British company law

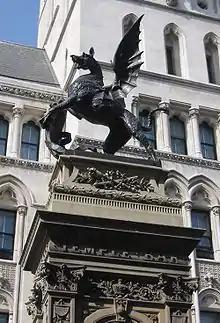
The Corporation of London, which governs the Square Mile from the Griffin at Temple Bar to the Tower of London, is an early example of a separate legal person.

A variety of companies may be incorporated under the Companies Act 2006. The people interested in starting the enterprise - the prospective directors, employees and shareholders - may choose, firstly, an unlimited or a limited company. "Unlimited" will mean the incorporators will be liable for all losses and debts under the general principles of private law. The option of a limited company leads to a second choice. A company can be "limited by guarantee", meaning that if the company owes more debts than it can pay, the guarantors' liability will be limited to the extent of the money they elect to guarantee. Or a company may choose to be "limited by shares", meaning capital investors' liability is limited to the amount they subscribe for in share capital. A third choice is whether a company limited by shares will be public or private. Both kinds of companies must display (partly as a warning) the endings "plc" or "Ltd" following the company name. Most new businesses will opt for a private company limited by shares, while unlimited companies and companies limited by guarantee are typically chosen by either charities, risky ventures or mutual funds wanting to signal they will not leave debts unpaid. Charitable ventures also have the option to become a community interest company. Public companies are the predominant business vehicle in the British economy. While far less numerous than private companies, they employ the overwhelming mass of British workers and turn over the greatest share of wealth. Public companies can offer shares to the public, must have a minimum capital of £50,000, must allow free transferability of its shares, and typically (as most big public companies will be listed) will follow requirements of the London Stock Exchange or a similar securities market. Businesses may also elect to incorporate under the European Company Statute as a Societas Europaea. An "SE" will be treated in every European Union member state as if it were a public company formed in accordance with the law of that state, and may opt in or out of employee involvement.